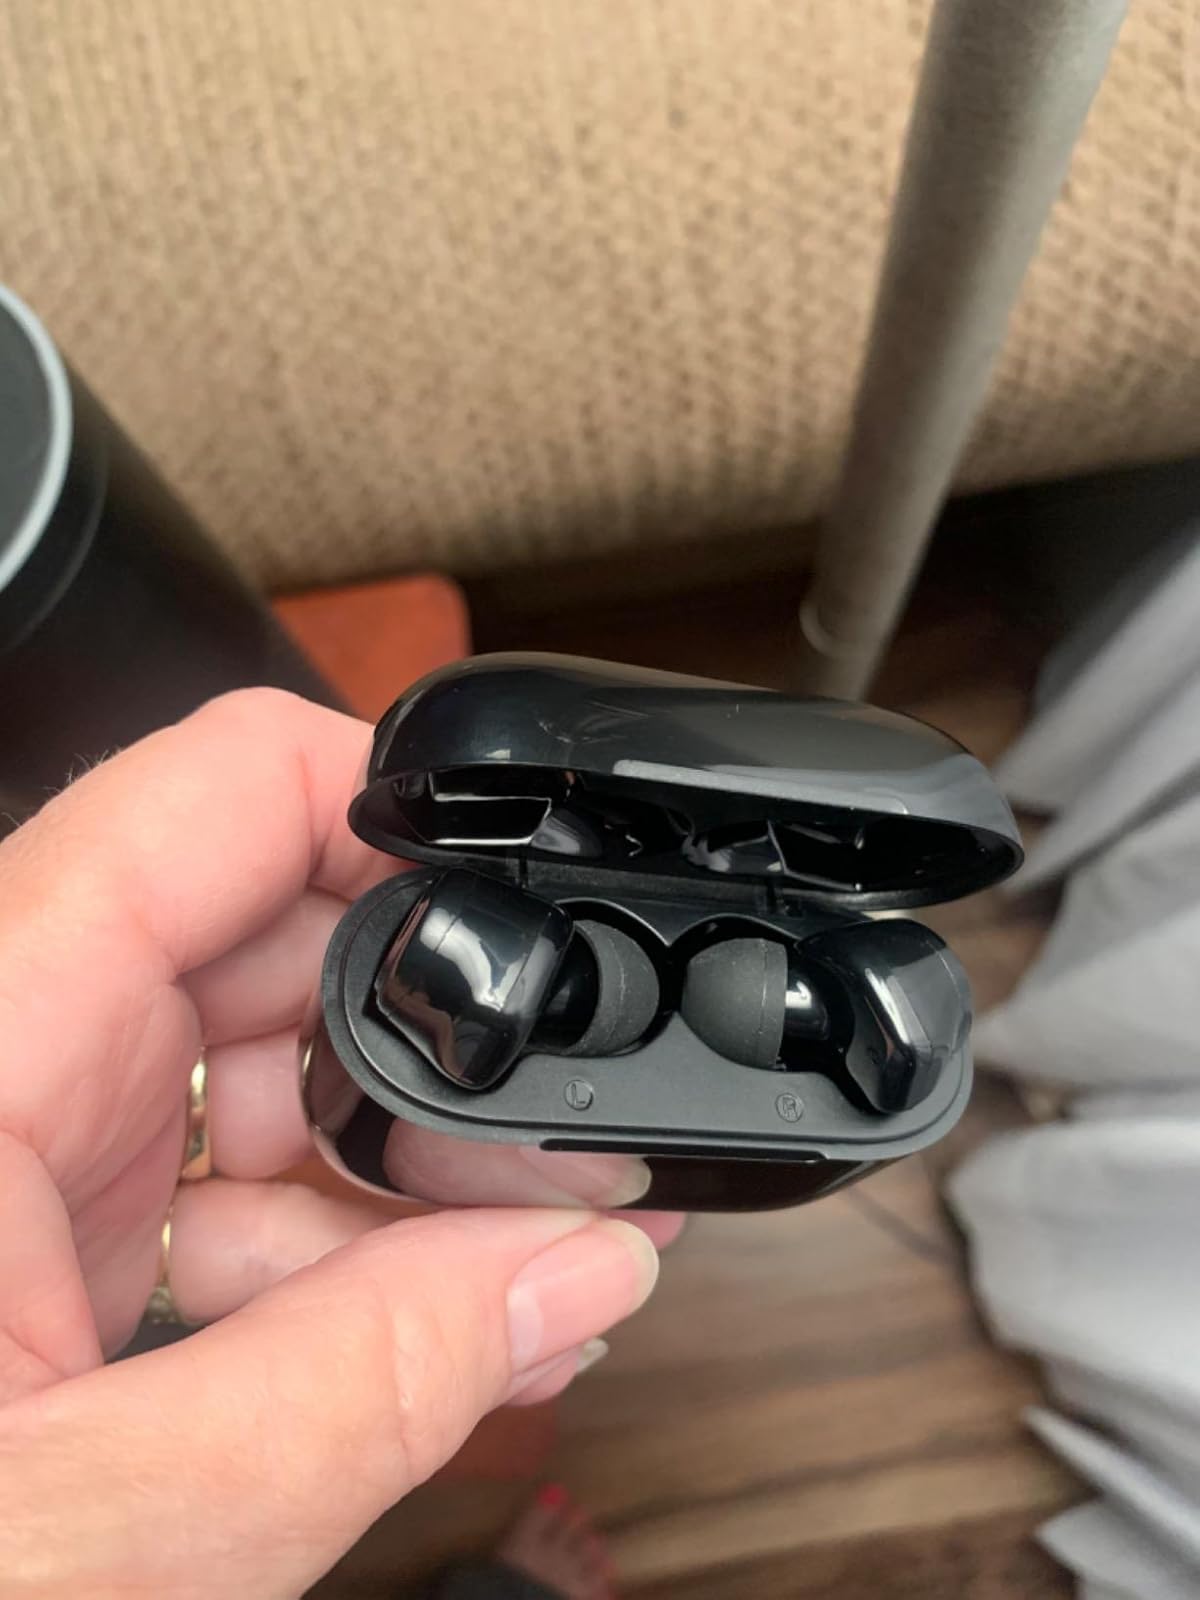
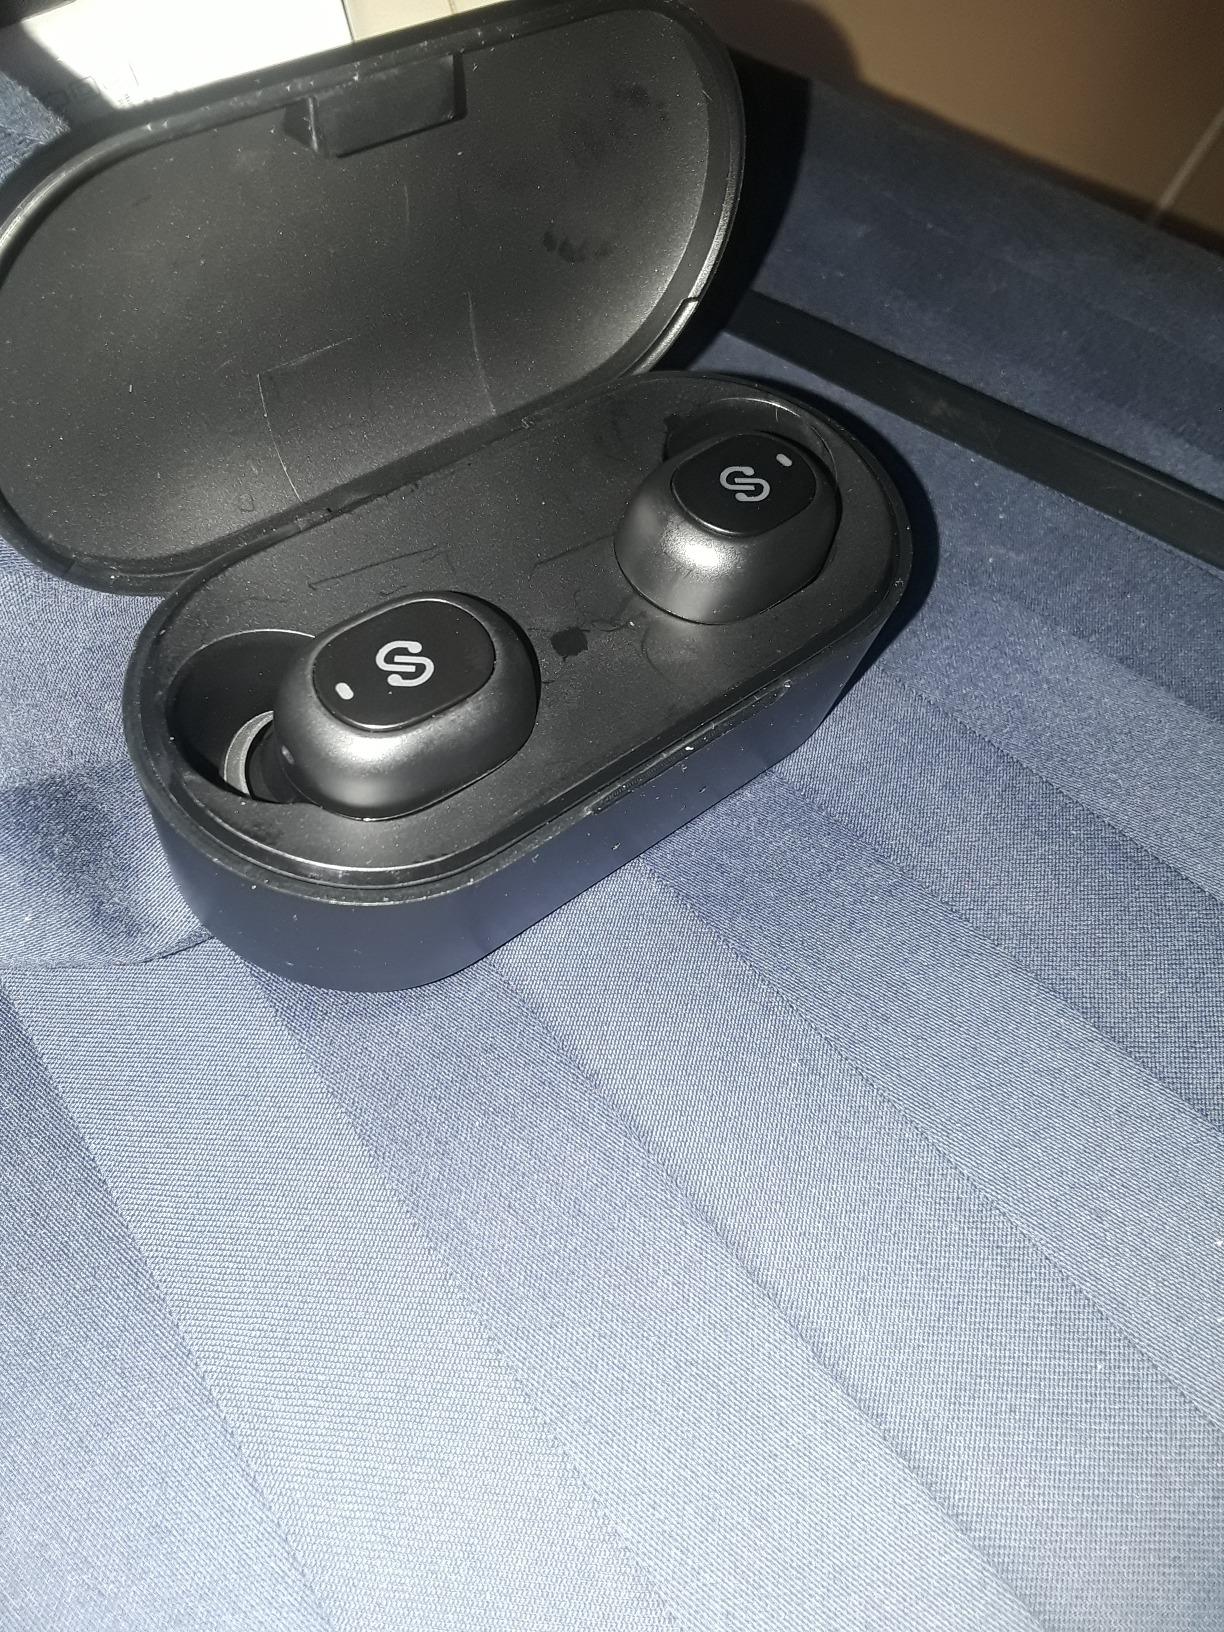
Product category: earbuds
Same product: no